John A. Pritchard

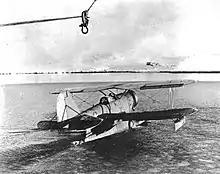
Prichard was the pilot of this small floatplane, a Grumman J2F-4 Duck.

Pritchard graduated from the Coast Guard Academy on June 2, 1938, and his first assignment as a new ensign was on board with the Bering Sea Patrol. In August, 1940 Pritchard entered flight training at the Naval Air Training Center, Pensacola, Florida. He graduated from flight training on February 15, 1941, becoming Coast Guard Aviator No. 82 before reporting to Coast Guard Air Station Miami. On June 2, 1941, he was promoted to lieutenant (junior grade). Pritchard was temporarily assigned to the aviation officer's billet on board with the Greenland Patrol in February 1942 before returning to Miami for a short period. He then returned to "Northland" for aviation patrol duties and was promoted to lieutenant June 15, 1942.